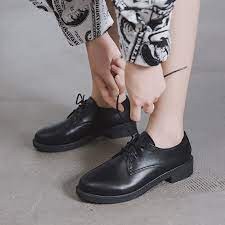
Label: Brogue